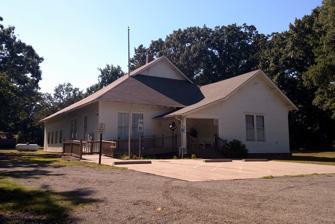
Building: Woodlawn School Building (Woodlawn, Arkansas)
Country: United States of America
Year built: 1921
United States national historic site United States historic place Woodlawn School Building U.S. National Register of Historic Places Location in Arkansas Show map of Arkansas Location in United States Show map of the United States Location NW of jct. of Bizzell Rd. and Highway 31 , Woodlawn, Arkansas Coordinates 34°55′22″N 91°52′30″W / 34.92278°N 91.87500°W / 34.92278; -91.87500 Area 2 acres (0.81 ha) Built 1921 Architect John Prior Architectural style Bungalow/craftsman NRHP reference No. 93000086 Added to NRHP February 25, 1993 The Woodlawn School Building is a historic former school building near the junction of Bizzell Road and Arkansas Highway 31 in Woodlawn, Lonoke County, Arkansas .  It is a single-story wood-frame structure, built with Craftsman styling in 1921.  It has a gable-on-hip roof with extended eaves and exposed rafter tails, and large knee brackets supporting the gable ends.  The school consolidated three rural school districts. The building was listed on the National Register of Historic Places in 1993. It now serves as the community center of the Woodlawn community. See also United States portal National Register of Historic Places portal National Register of Historic Places listings in Lonoke County, Arkansas References